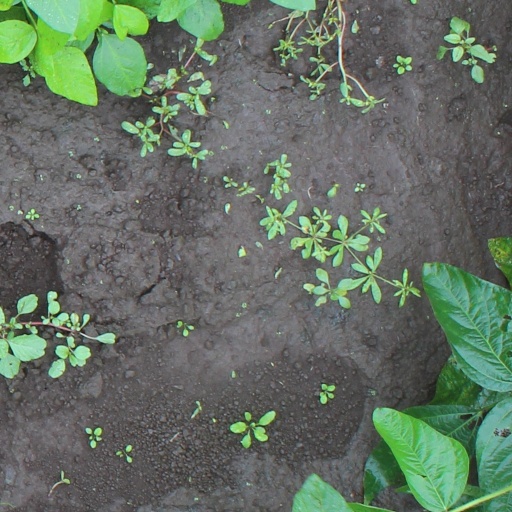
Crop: soybean